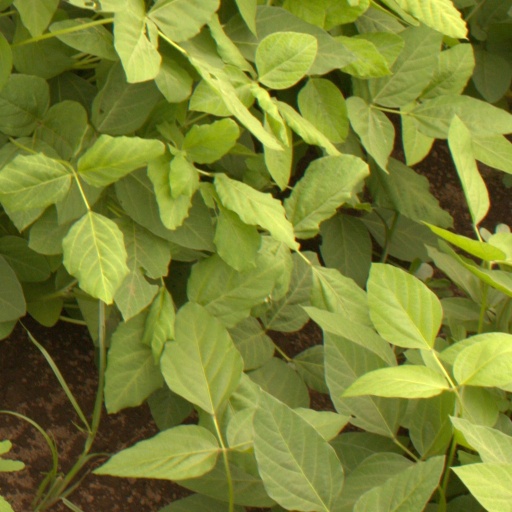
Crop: soybean